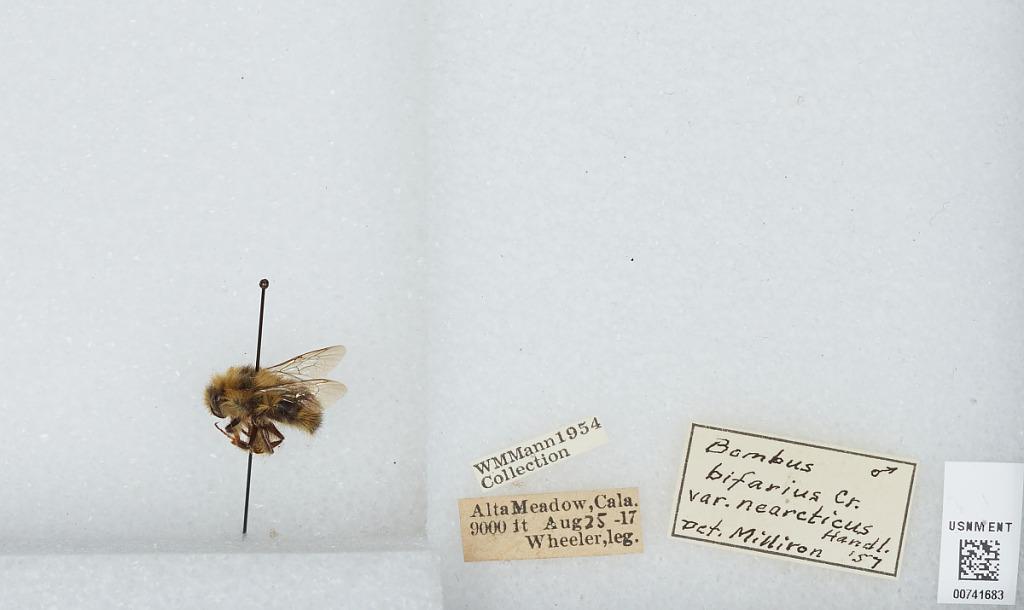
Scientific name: Bombus (Pyrobombus) bifarius Cresson
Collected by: A. Wheeler
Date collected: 1917-8-25
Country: United States
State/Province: California
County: Tulare
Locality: Alta Meadow
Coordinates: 36.5783, -118.655
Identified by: Milliron